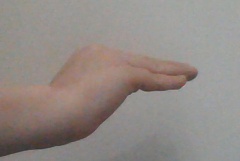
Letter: haa